Sledgehammer

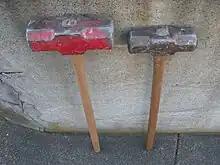
and sledgehammers

A sledgehammer is a tool with a large, flat, massive, often metal head, attached to a long wooden or solid handle. The long handle is combined with a heavy head which allows the sledgehammer to pick up momentum during a swing and applying a large force compared to hammers designed to drive nails. Along with the mallet, it shares the ability to distribute force over a wide area. This is in contrast to other types of hammers, which concentrate gravity and force in a relatively small area.